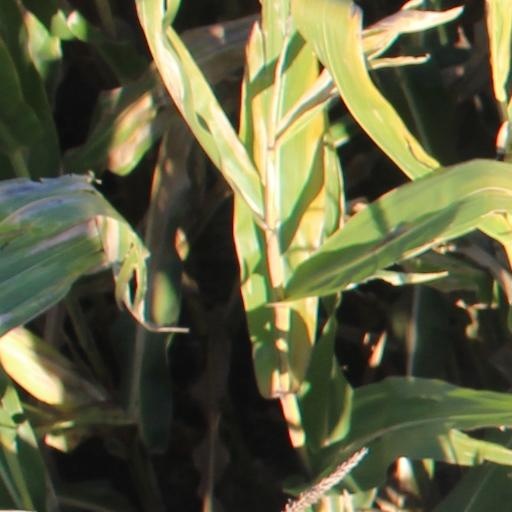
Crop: maize; corn